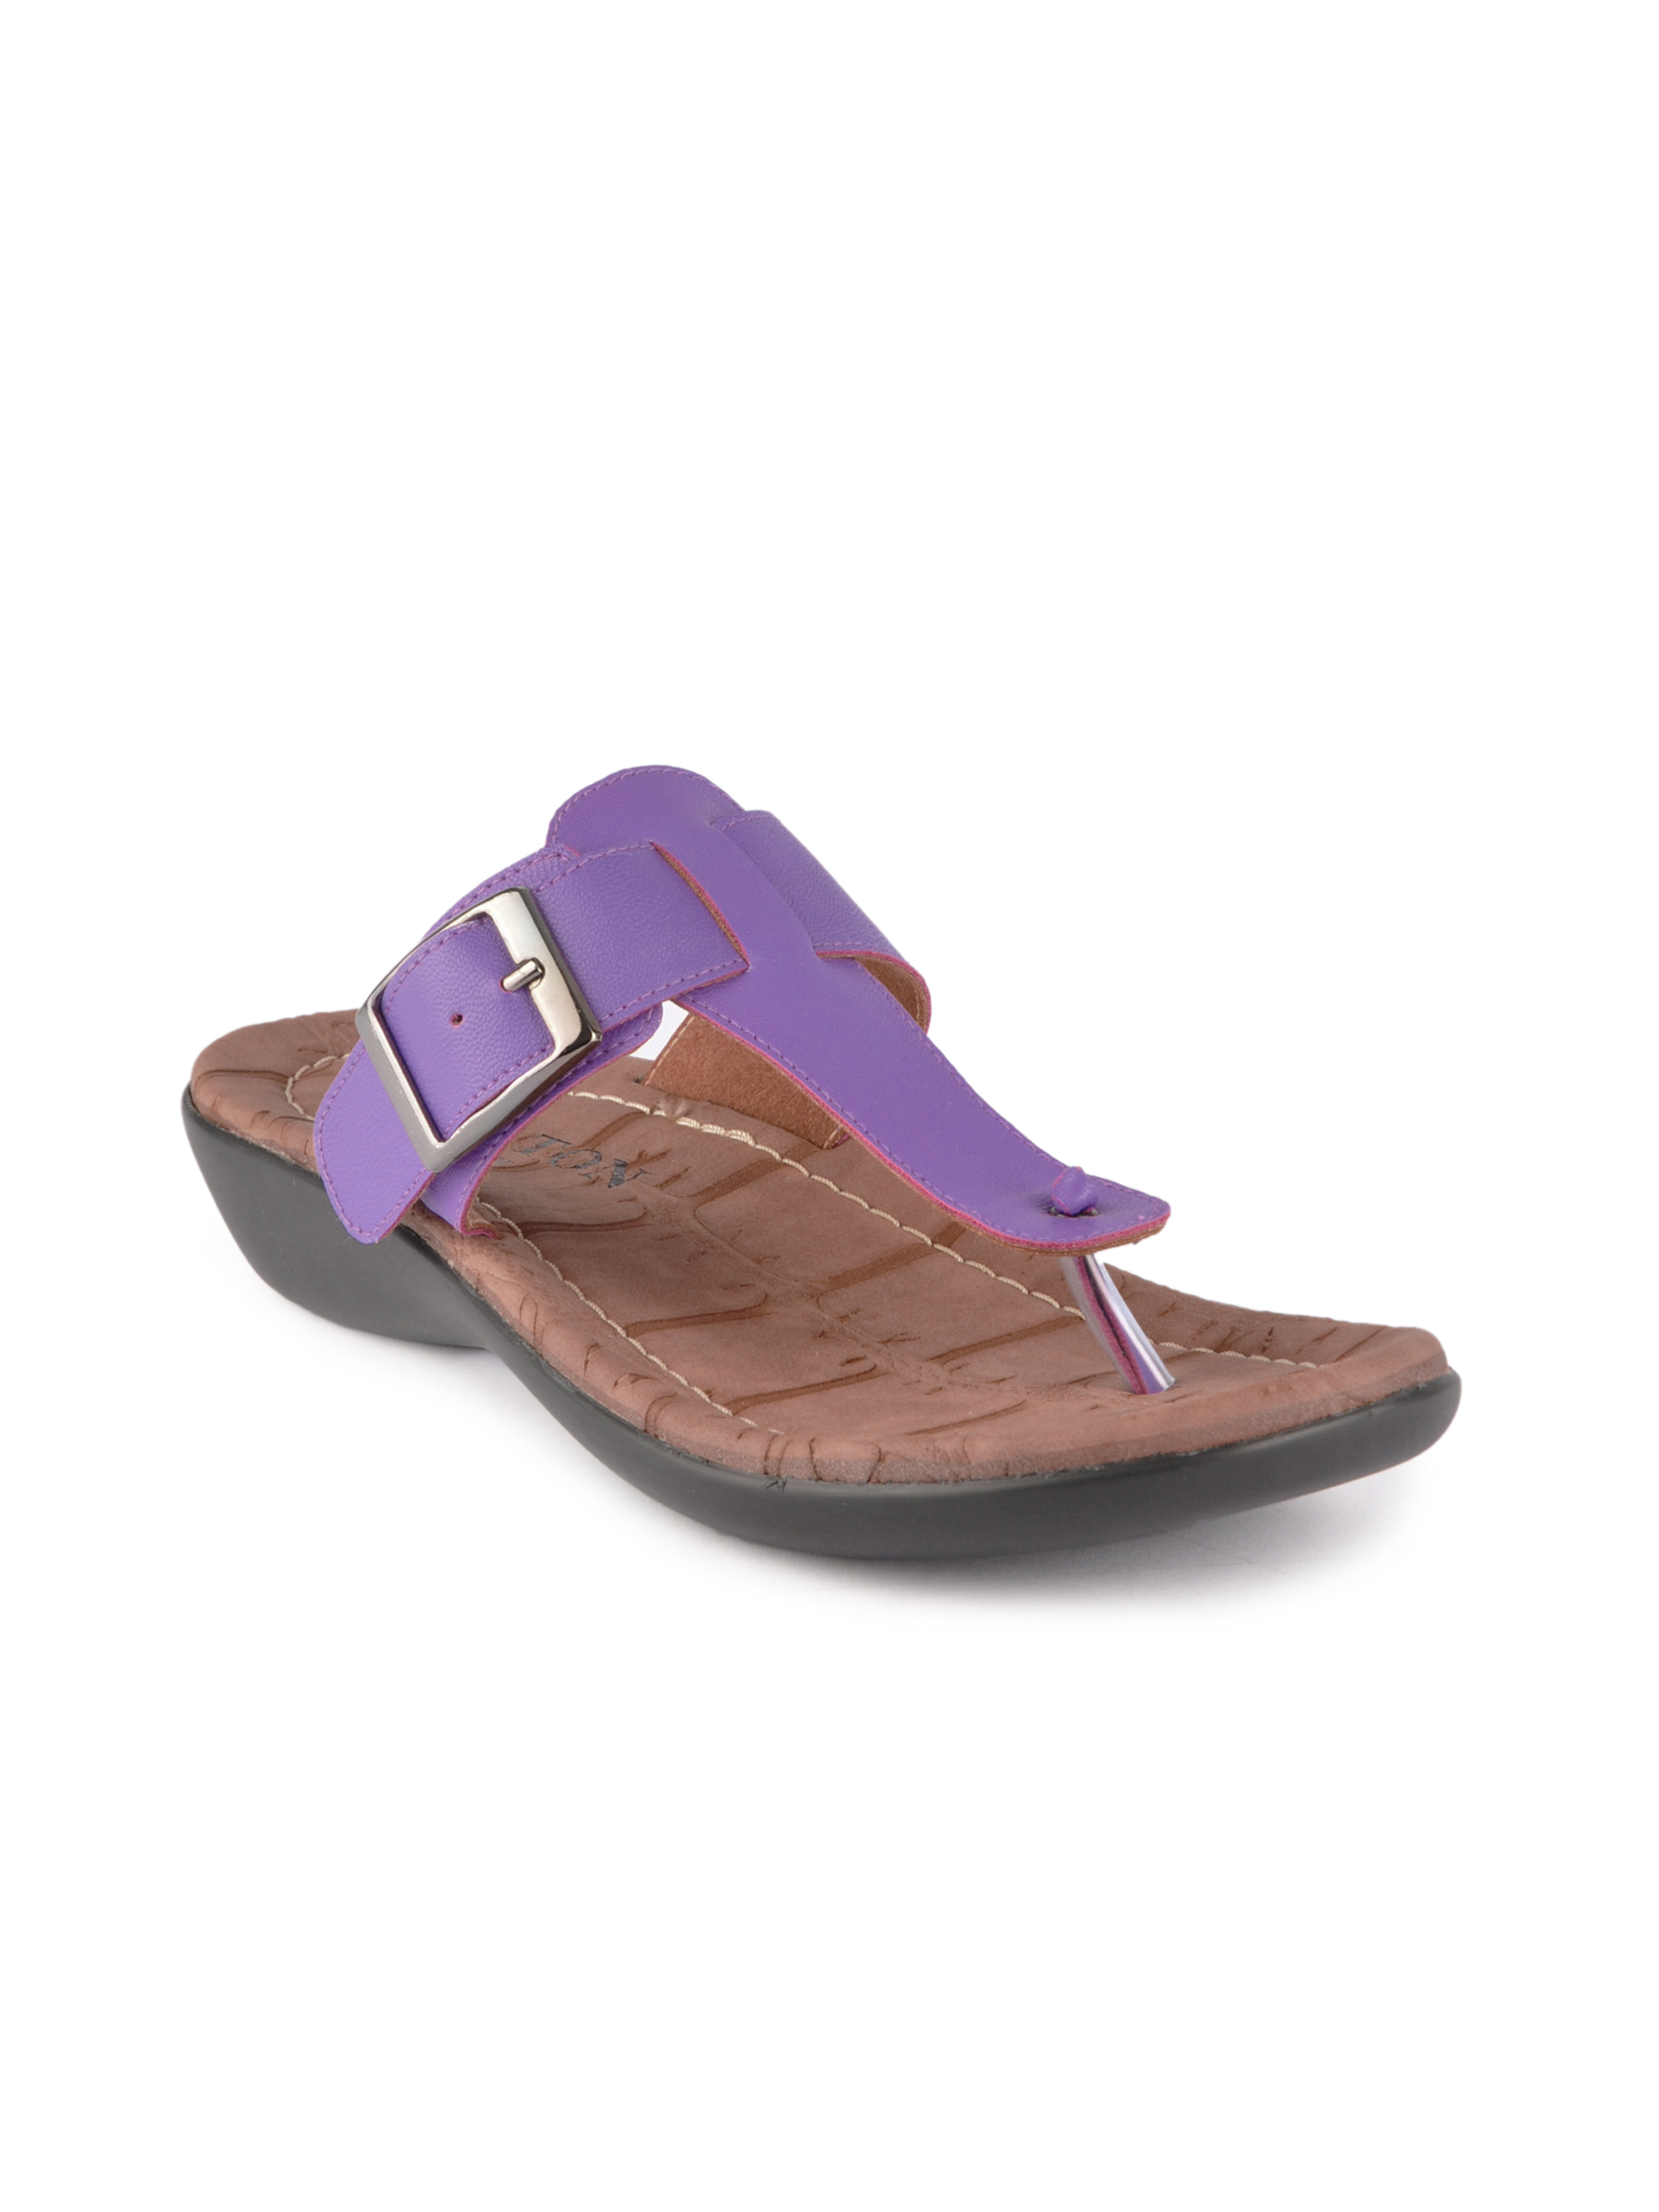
Carlton London Women Casual Purple Sandals
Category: Footwear / Shoes / Flats
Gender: Women
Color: Purple
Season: Fall 2011
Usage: Casual